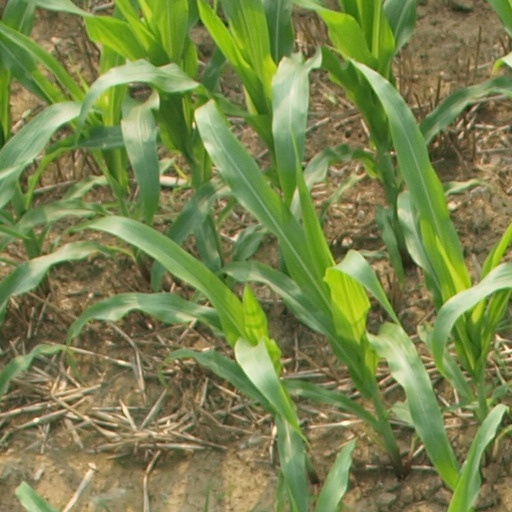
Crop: maize; corn